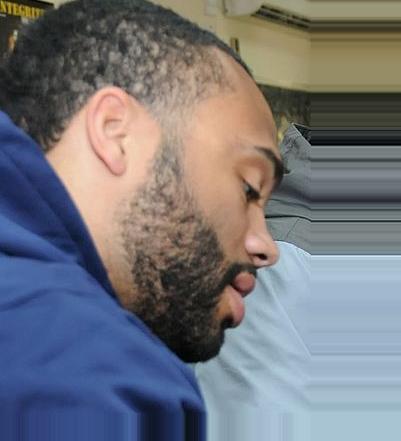
Age: 31